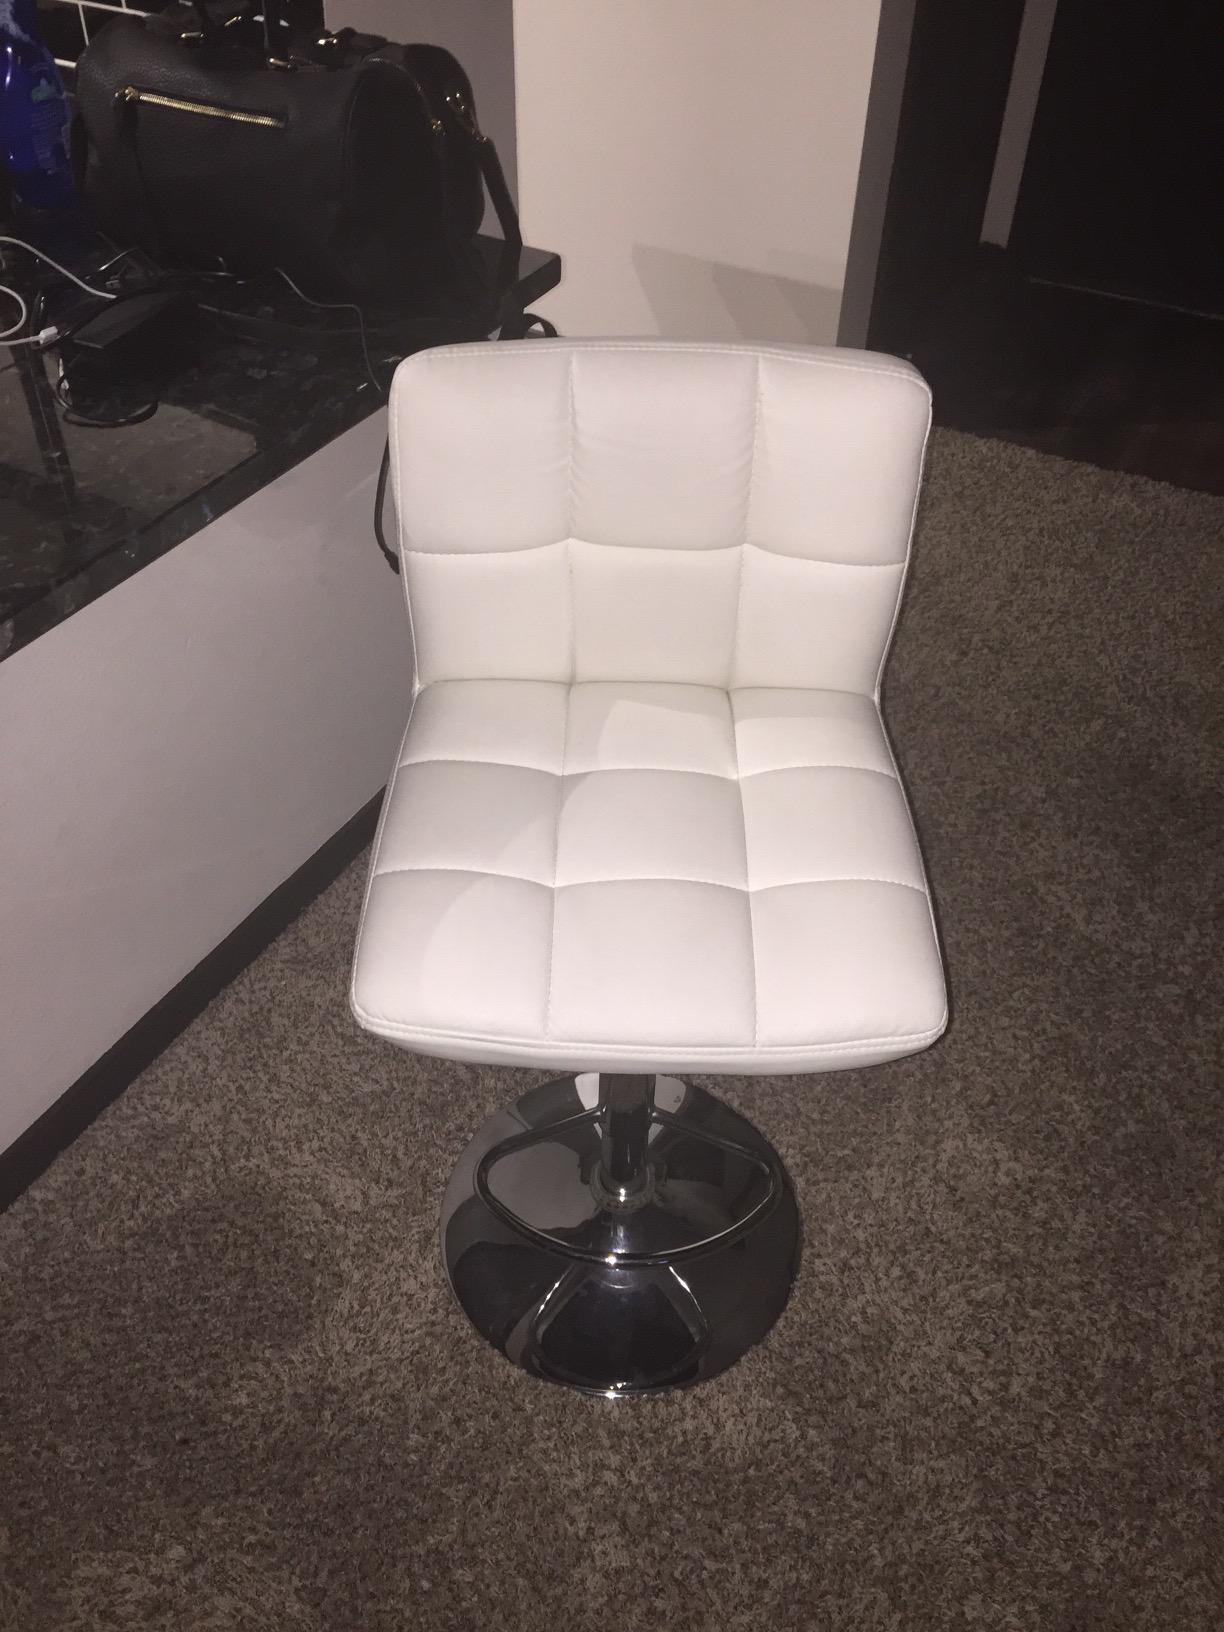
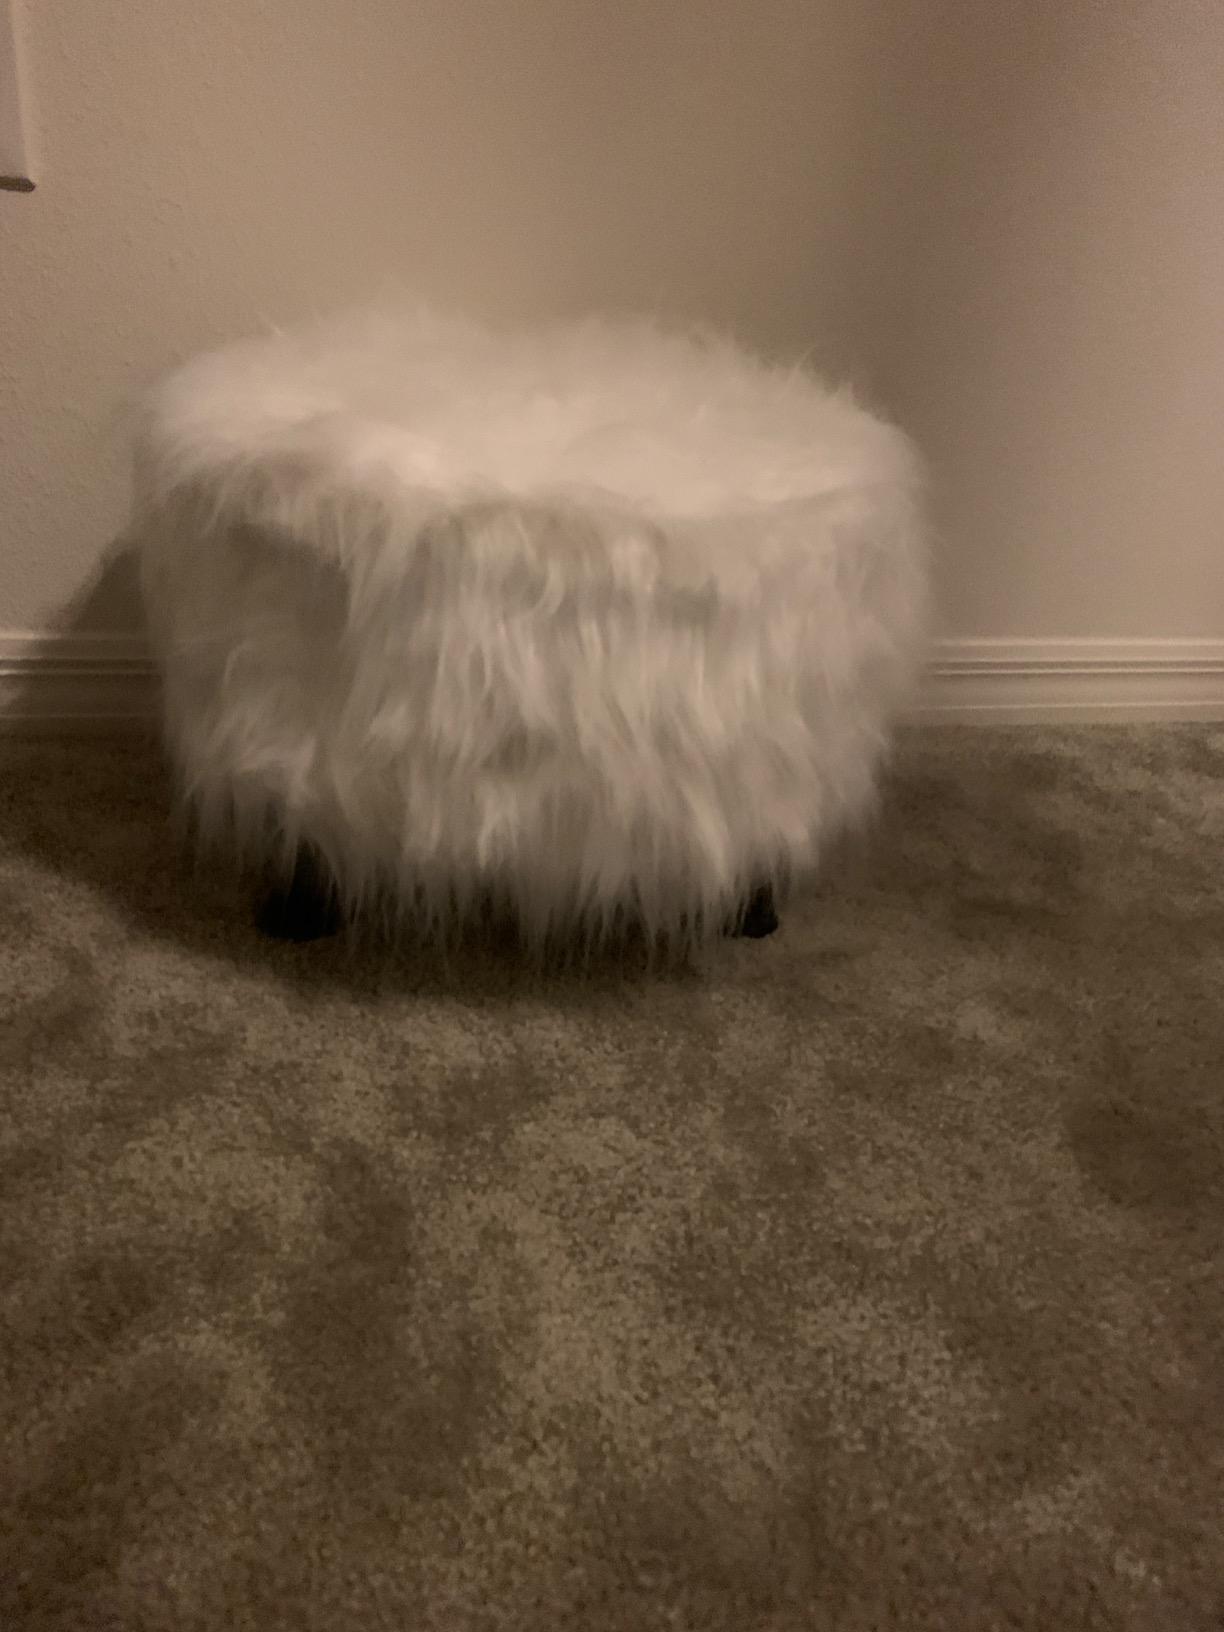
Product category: stool
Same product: no